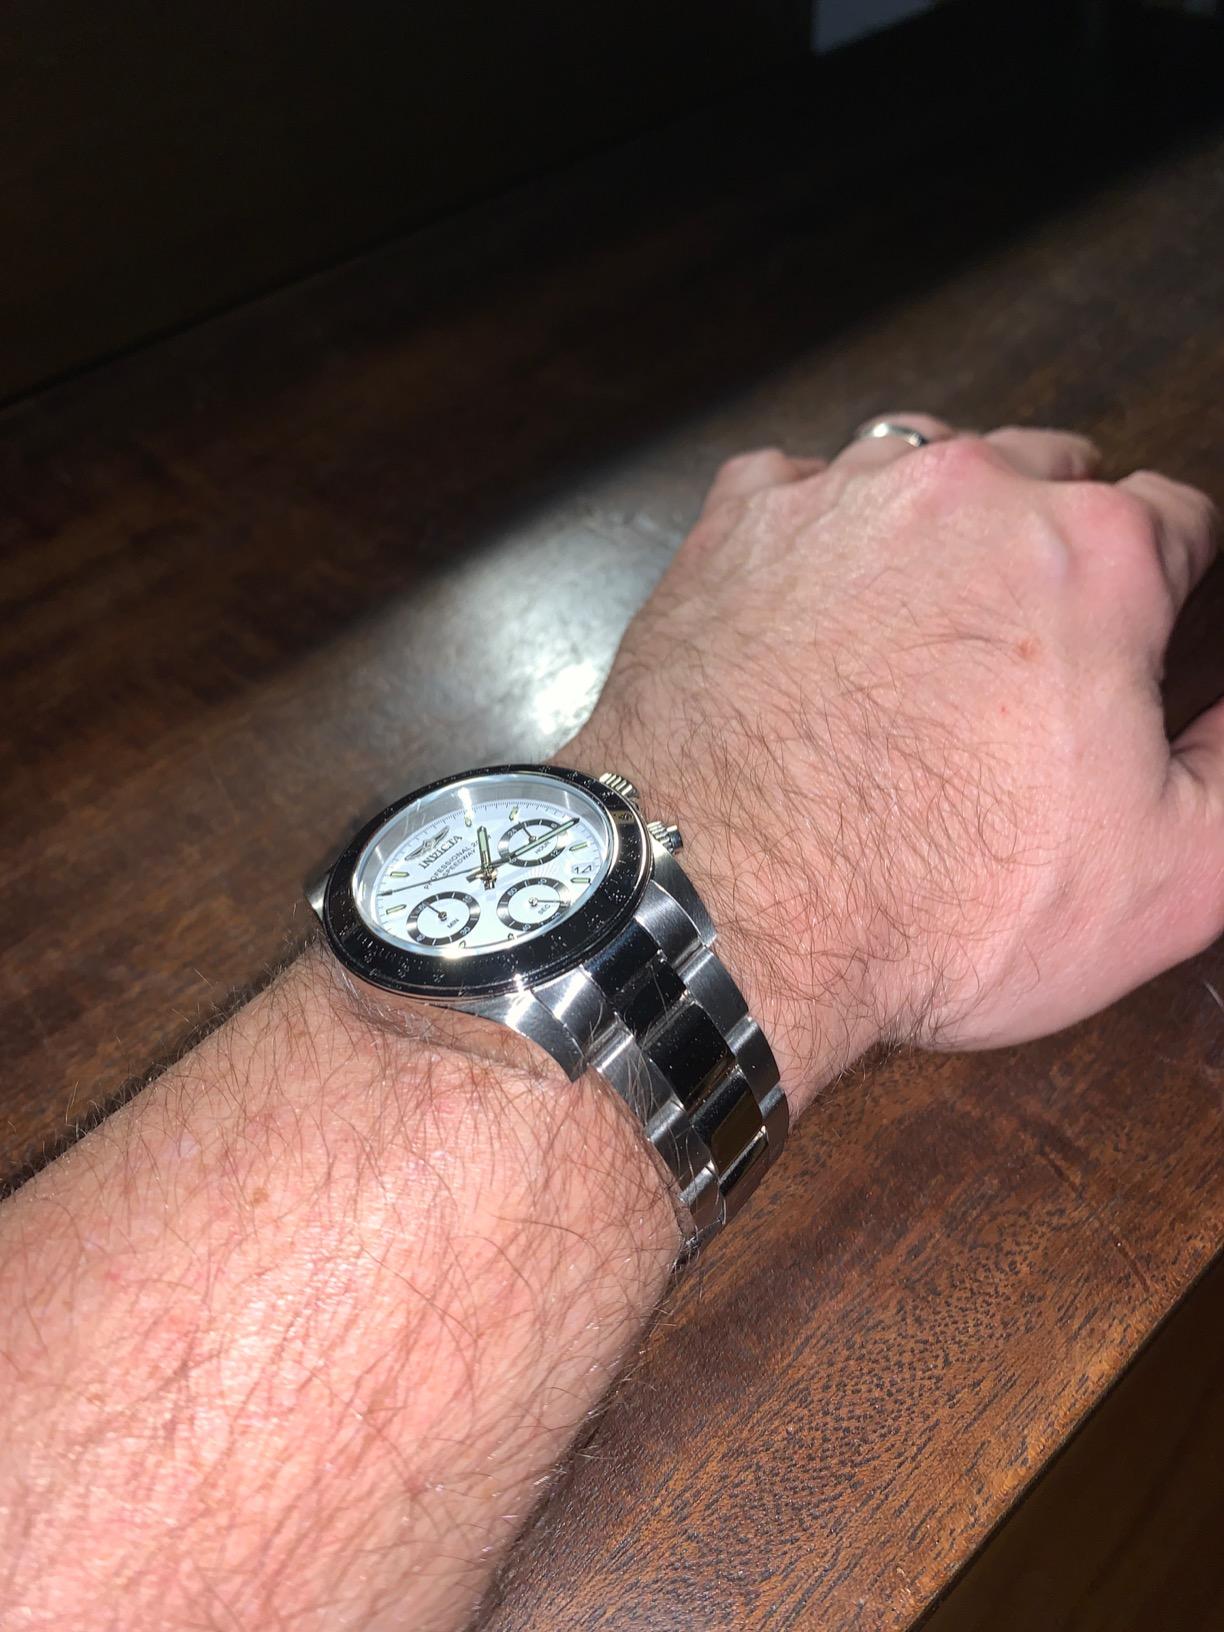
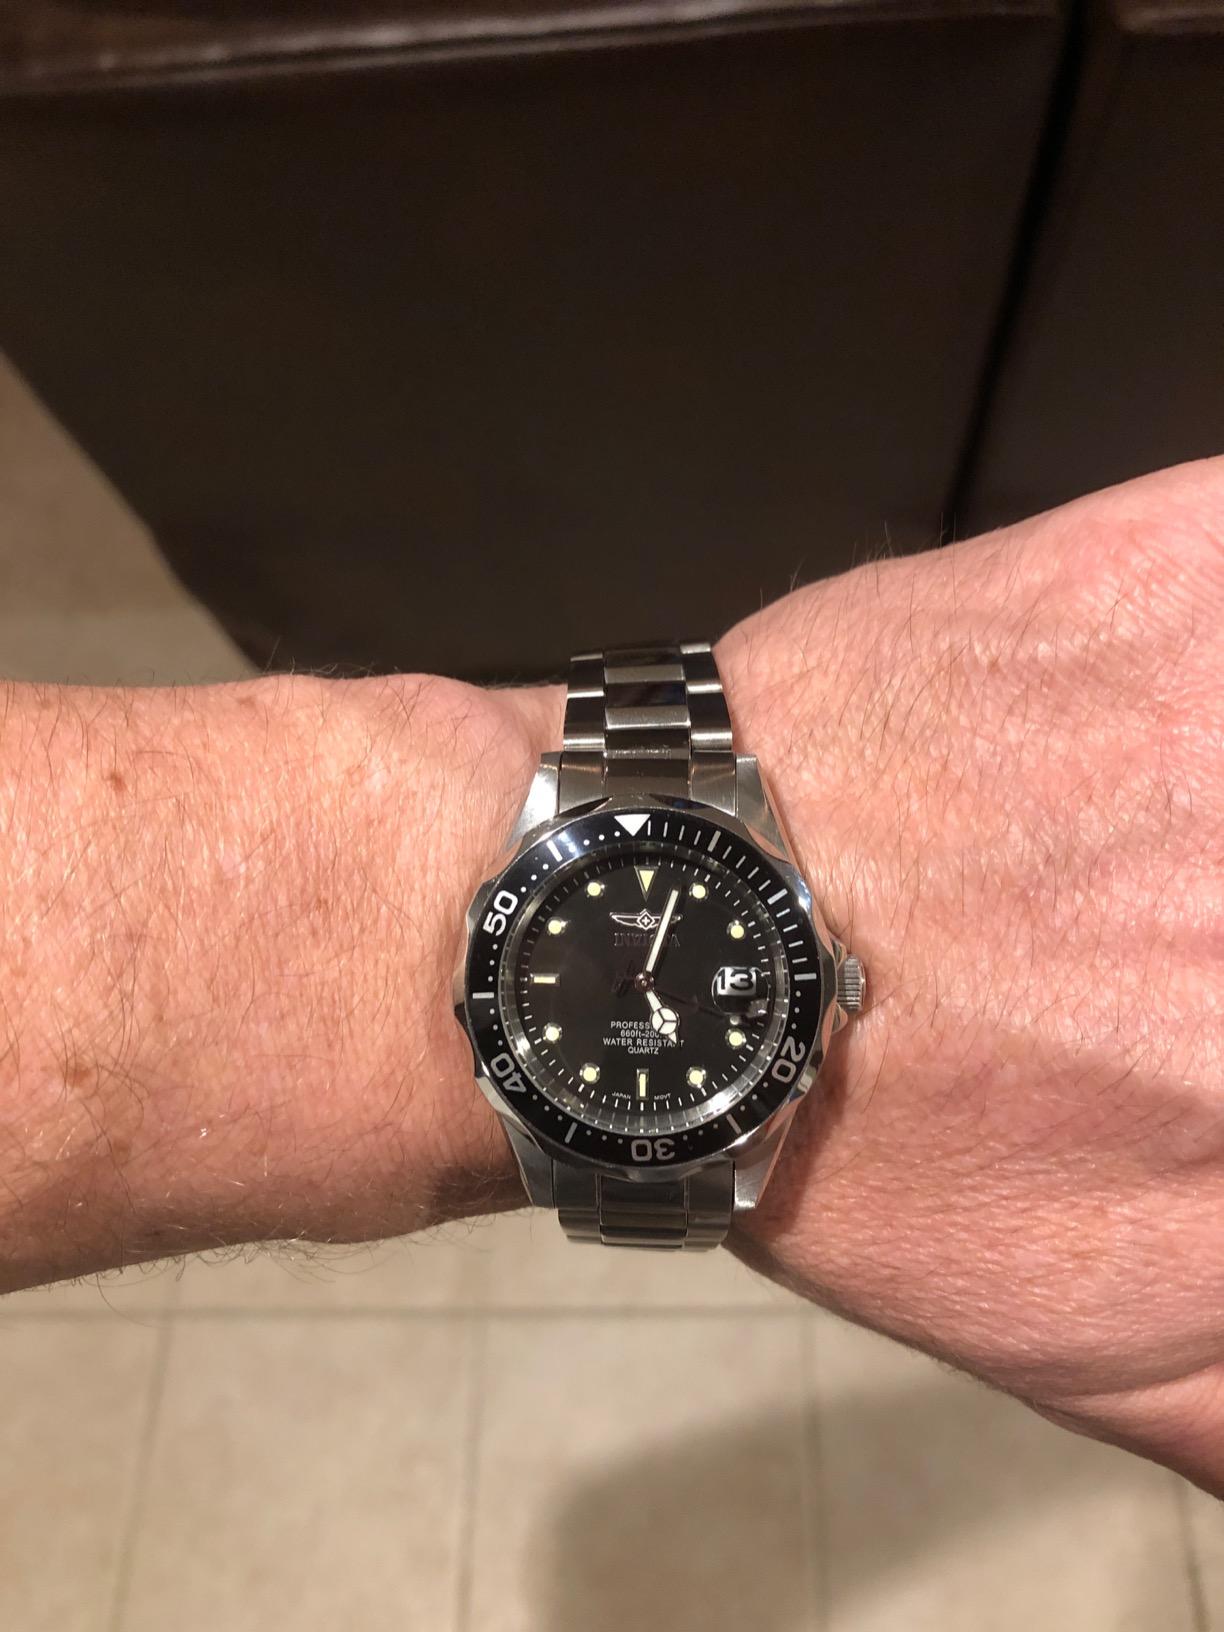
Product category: accessories_watch
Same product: no